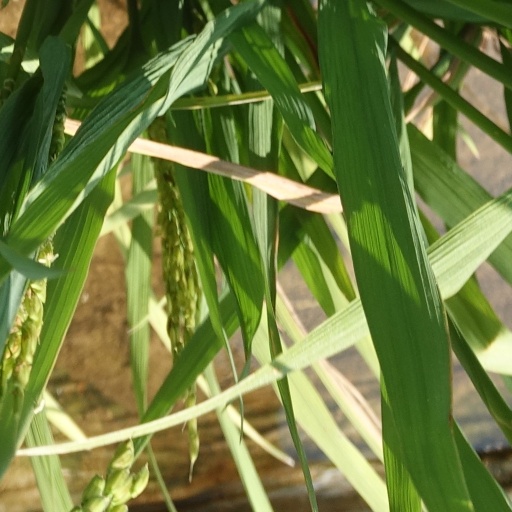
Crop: rice